Ankylorhiza

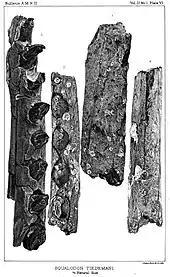
Holotype snout fossil of "A. tiedemani" in side view (1), and a fragment of the mandibular ramus in various views (2-3)

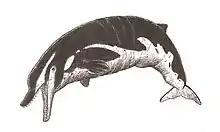
Reconstruction

The jaws were shorter and more well-built than those of earlier toothed whales, indicating an overall stronger snout. The deep and enlarged temporal fossae at the back of the skull would have served to anchor large, powerful jaw muscles; which together with the thick dental cementum indicates "Ankylorhiza" employed a high bite force for feeding on large prey. This may also explain why the upper jaw became so thick towards the front of the snout for additional reinforcement. Known skull remains of "Ankylorhiza" often show severe breakage of the postcanine teeth, possibly caused during impacts with solid bone when the animal was feeding. "Ankylorhiza"'s conical teeth with lengthwise ridges suggest they were adapted for seizing and piercing into prey animals. The unique forward-pointing incisors of "Ankylorhiza" were potentially used for intraspecific combat, though Boessenecker and colleagues note that use for ramming, a method used by living orcas to injure whales, may be more likely.